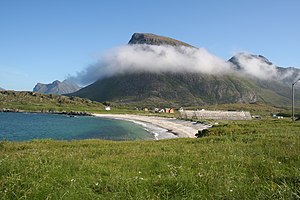
Langøya (Vesterålen) / Øens bygder
Langøya i Nordland er Norges tredje største ø, med et areal på 850,2 km² og 15.791 indbyggere. Øen er en del af Vesterålen. Hele Bø kommune, og dele af Øksnes, Sortland og Hadsel kommuner ligger her.